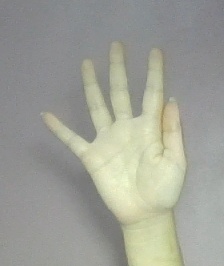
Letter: sheen